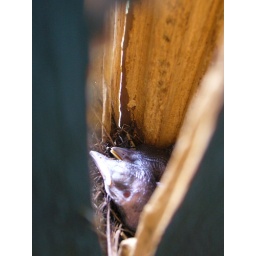
baby bird in the hole of my house